List of computer display standards

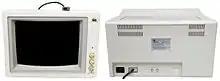
Front and rear views of the TVM MD-3 cathode-ray tube monitor (Enhanced Graphics Adapter era). Note the DE-9 connector, cryptic mode switch, contrast and brightness controls at front, and the V-Size and V-Hold knobs at rear, which allow the control of the scaling and signal to CRT refresh rate synchronization respectively.

Various computer display standards or display modes have been used in the history of the personal computer. They are often a combination of aspect ratio (specified as width-to-height ratio), display resolution (specified as the width and height in pixels), color depth (measured in bits per pixel), and refresh rate (expressed in hertz). Associated with the screen resolution and refresh rate is a display adapter. Earlier display adapters were simple frame-buffers, but later display standards also specified a more extensive set of display functions and software controlled interface.